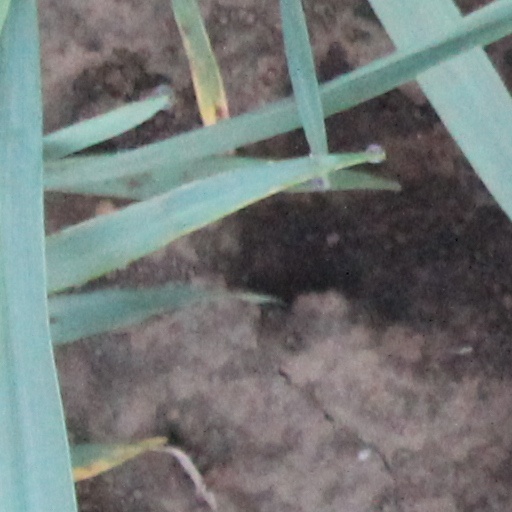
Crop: wheat